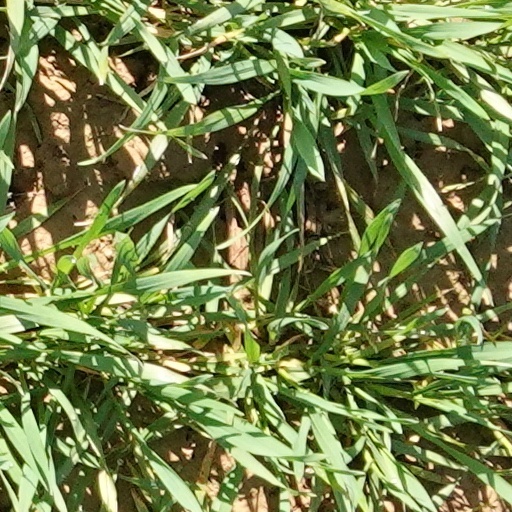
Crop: wheat